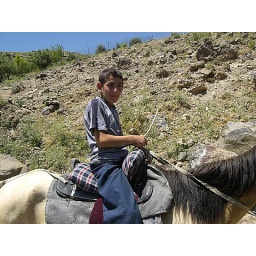
Armenian boy on horse riding by Geghard road.